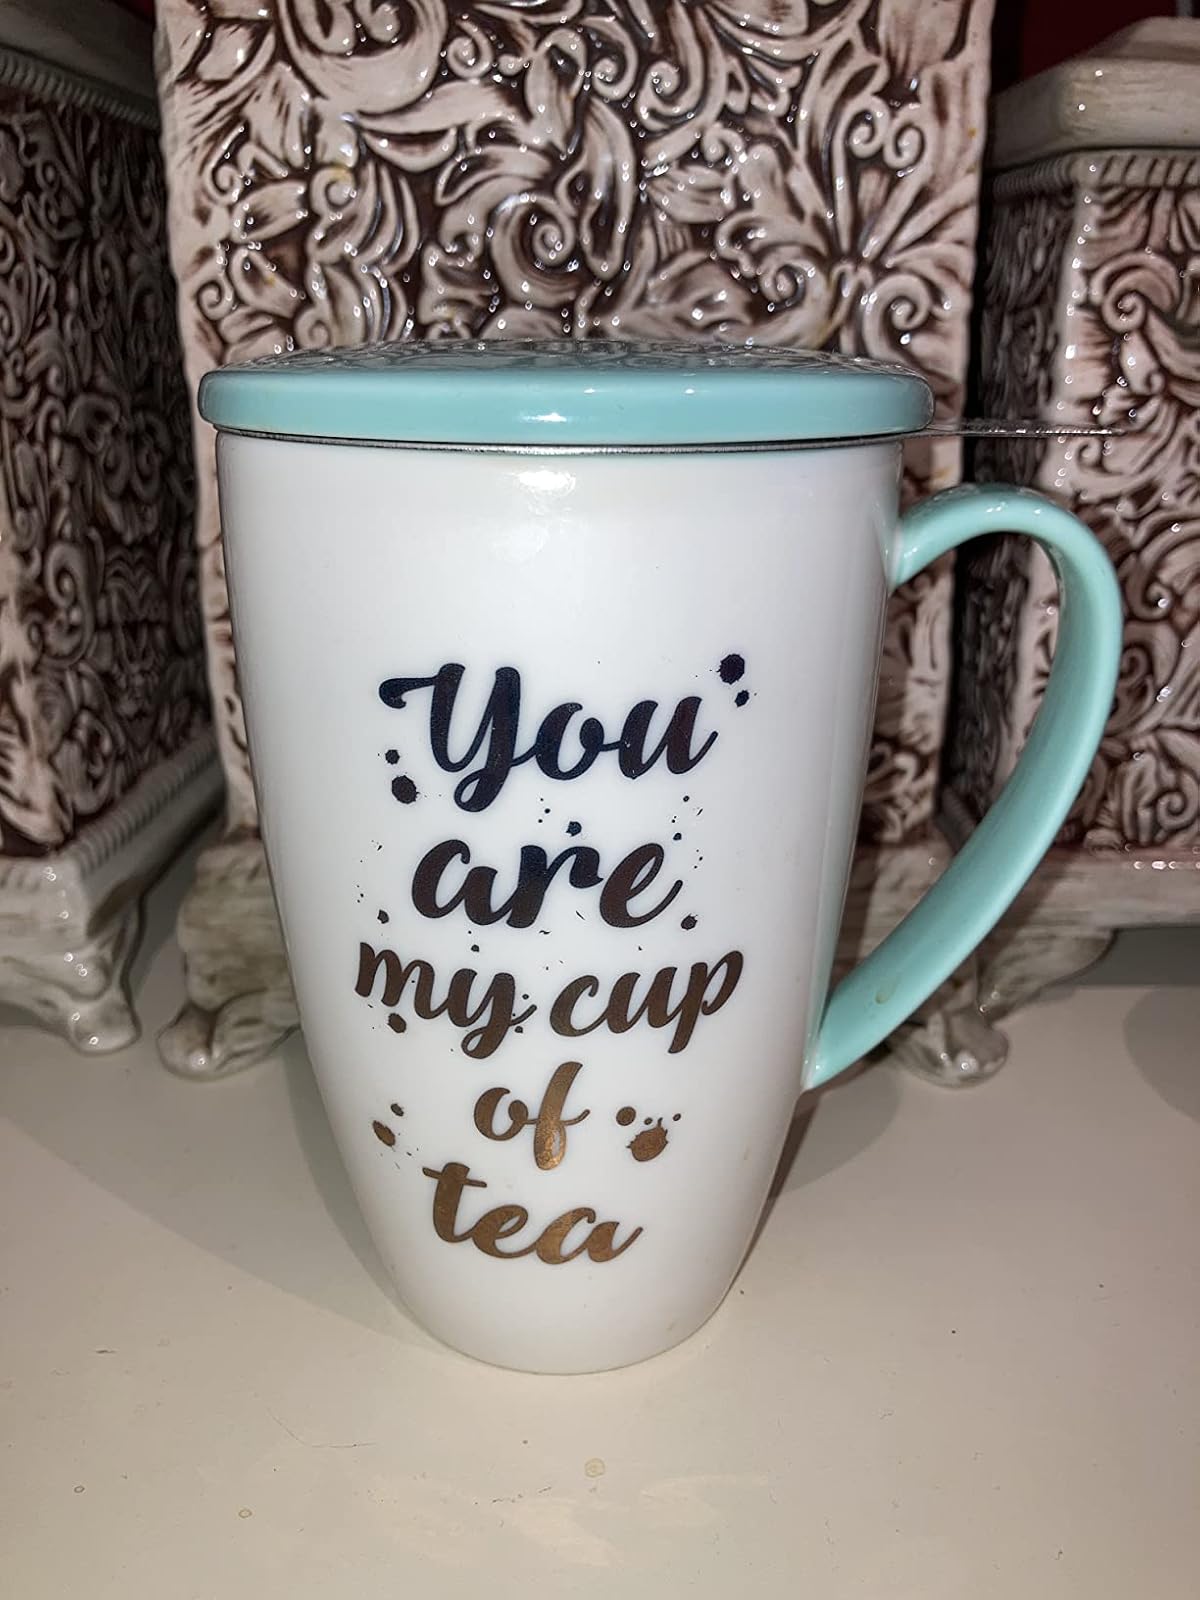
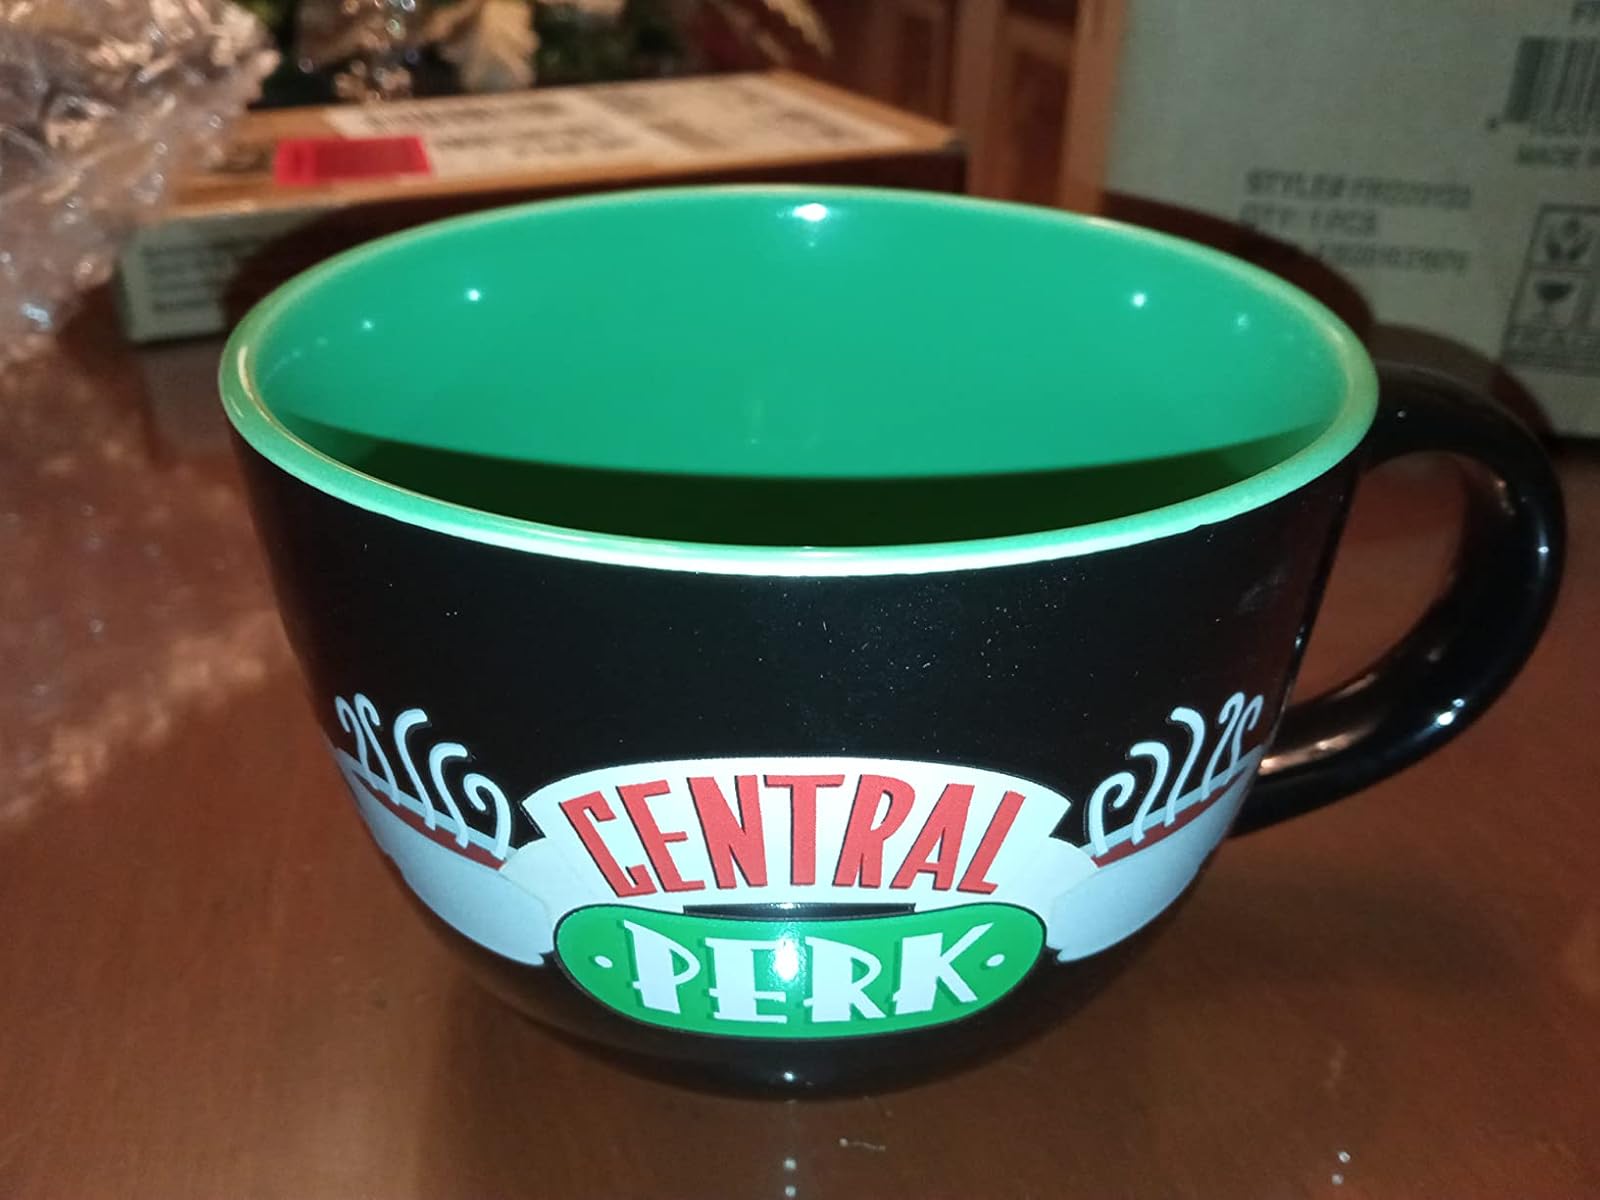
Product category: items_mug
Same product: no